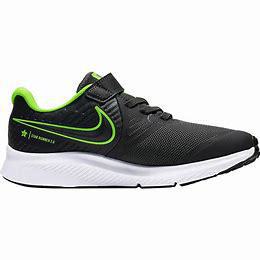
Brand: Nike
Model: Star Runner 2